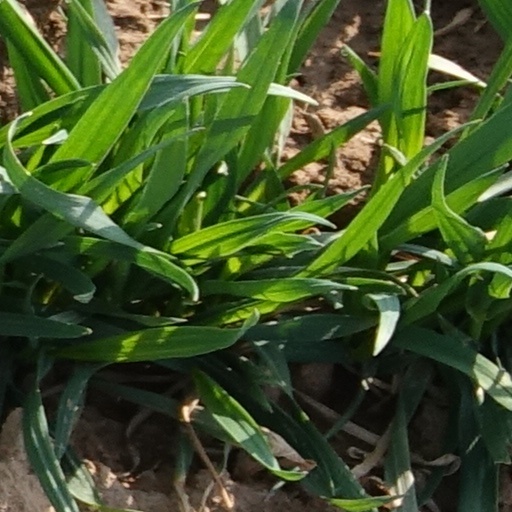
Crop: wheat